Kasabian

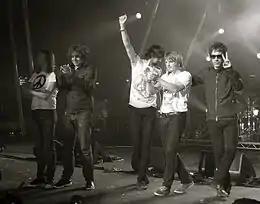
Kasabian in 2009

The band released an EP titled "Fast Fuse" in late 2007 which featured the songs "Fast Fuse" and "Thick as Thieves". Both tracks are featured in their third album.